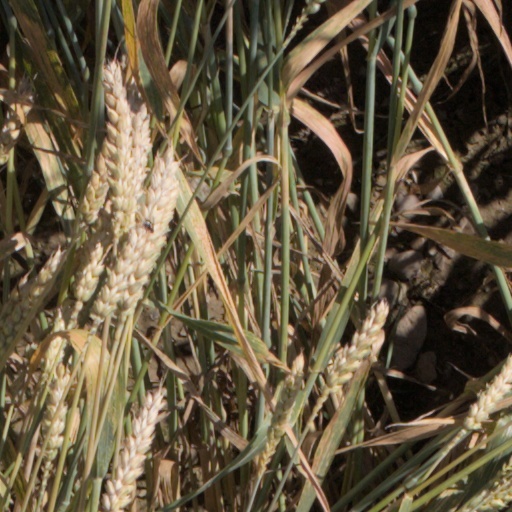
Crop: wheat